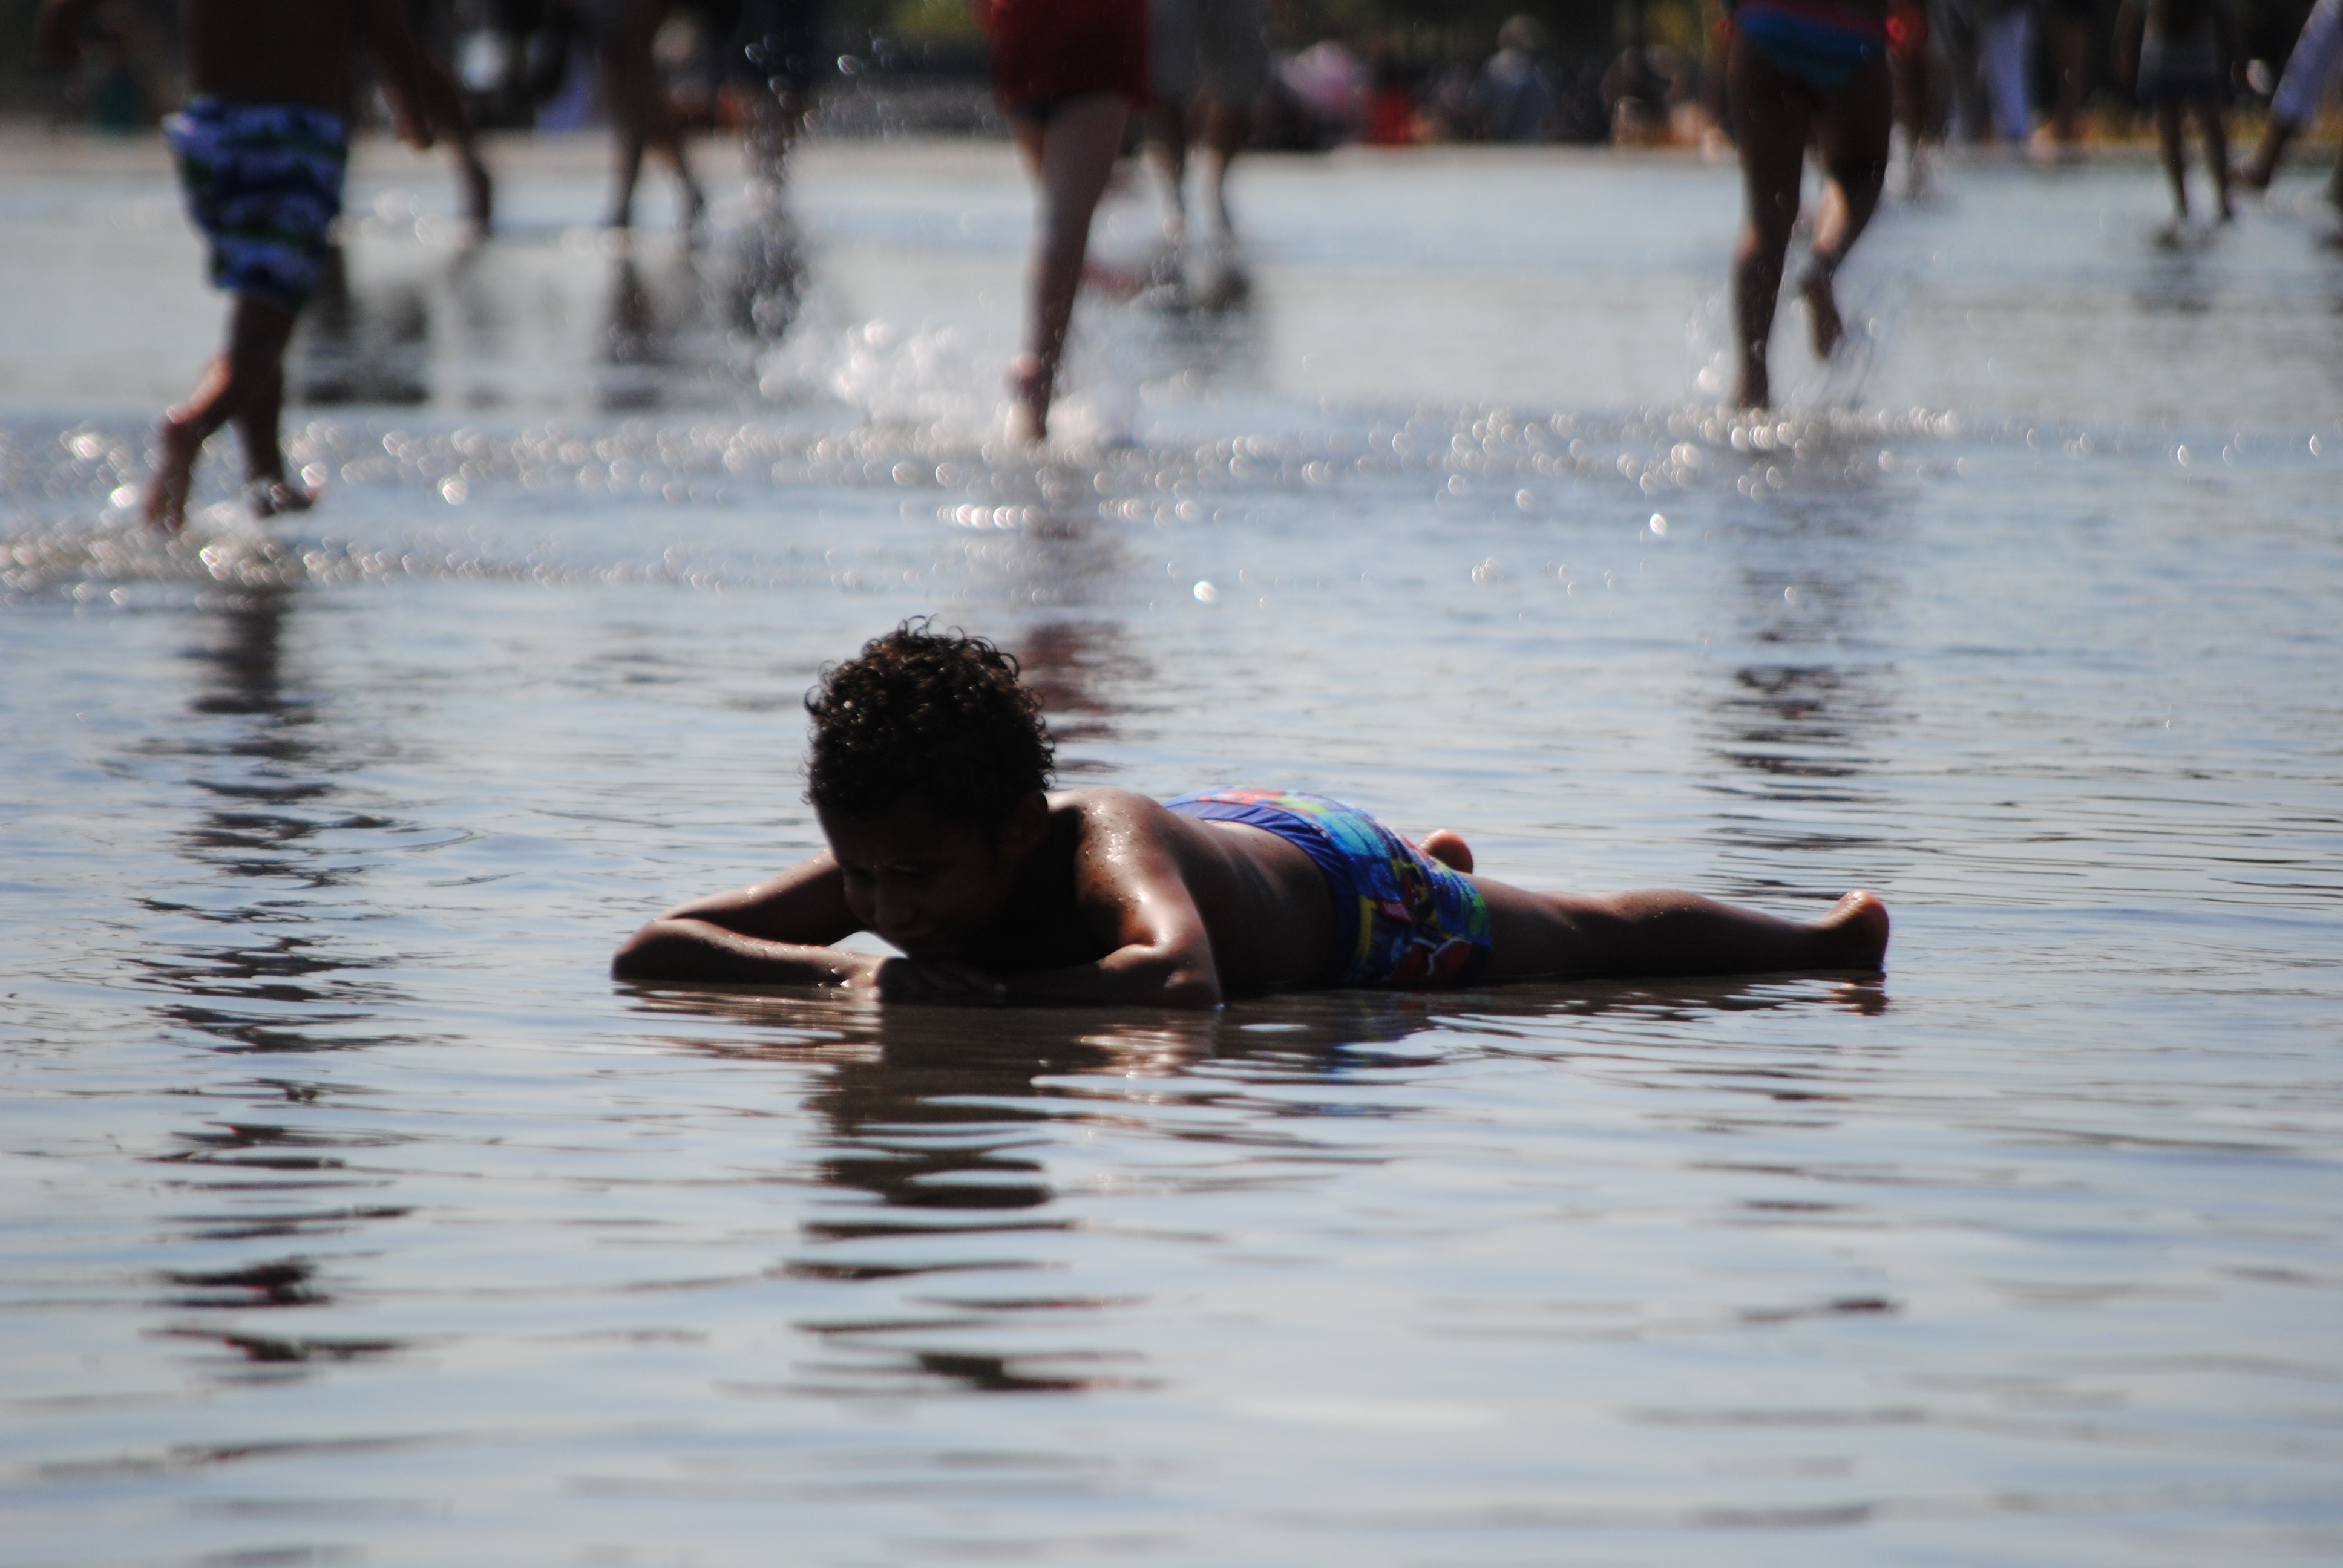
water, outdoor, person, girl, summer, vacation, travel, female, young, relax, mud, holiday, leisure, relaxation, happy, lying, girl in water, girl lying down